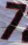
Number: 7